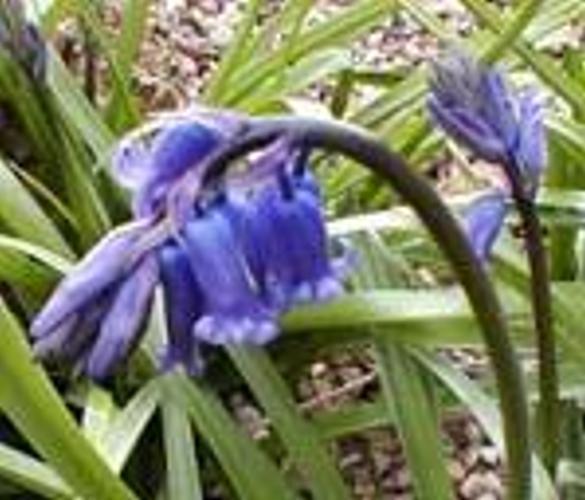
Flower: Bluebell